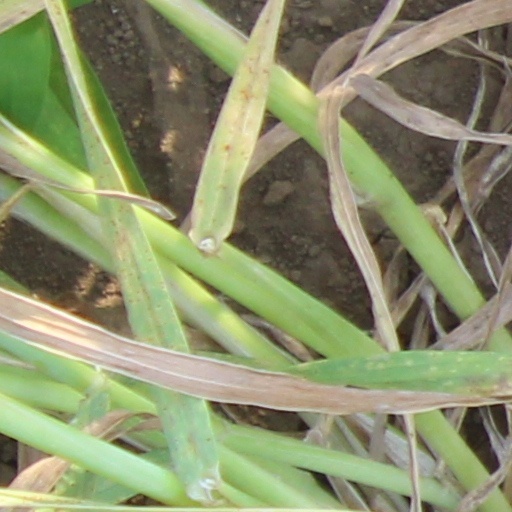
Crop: wheat